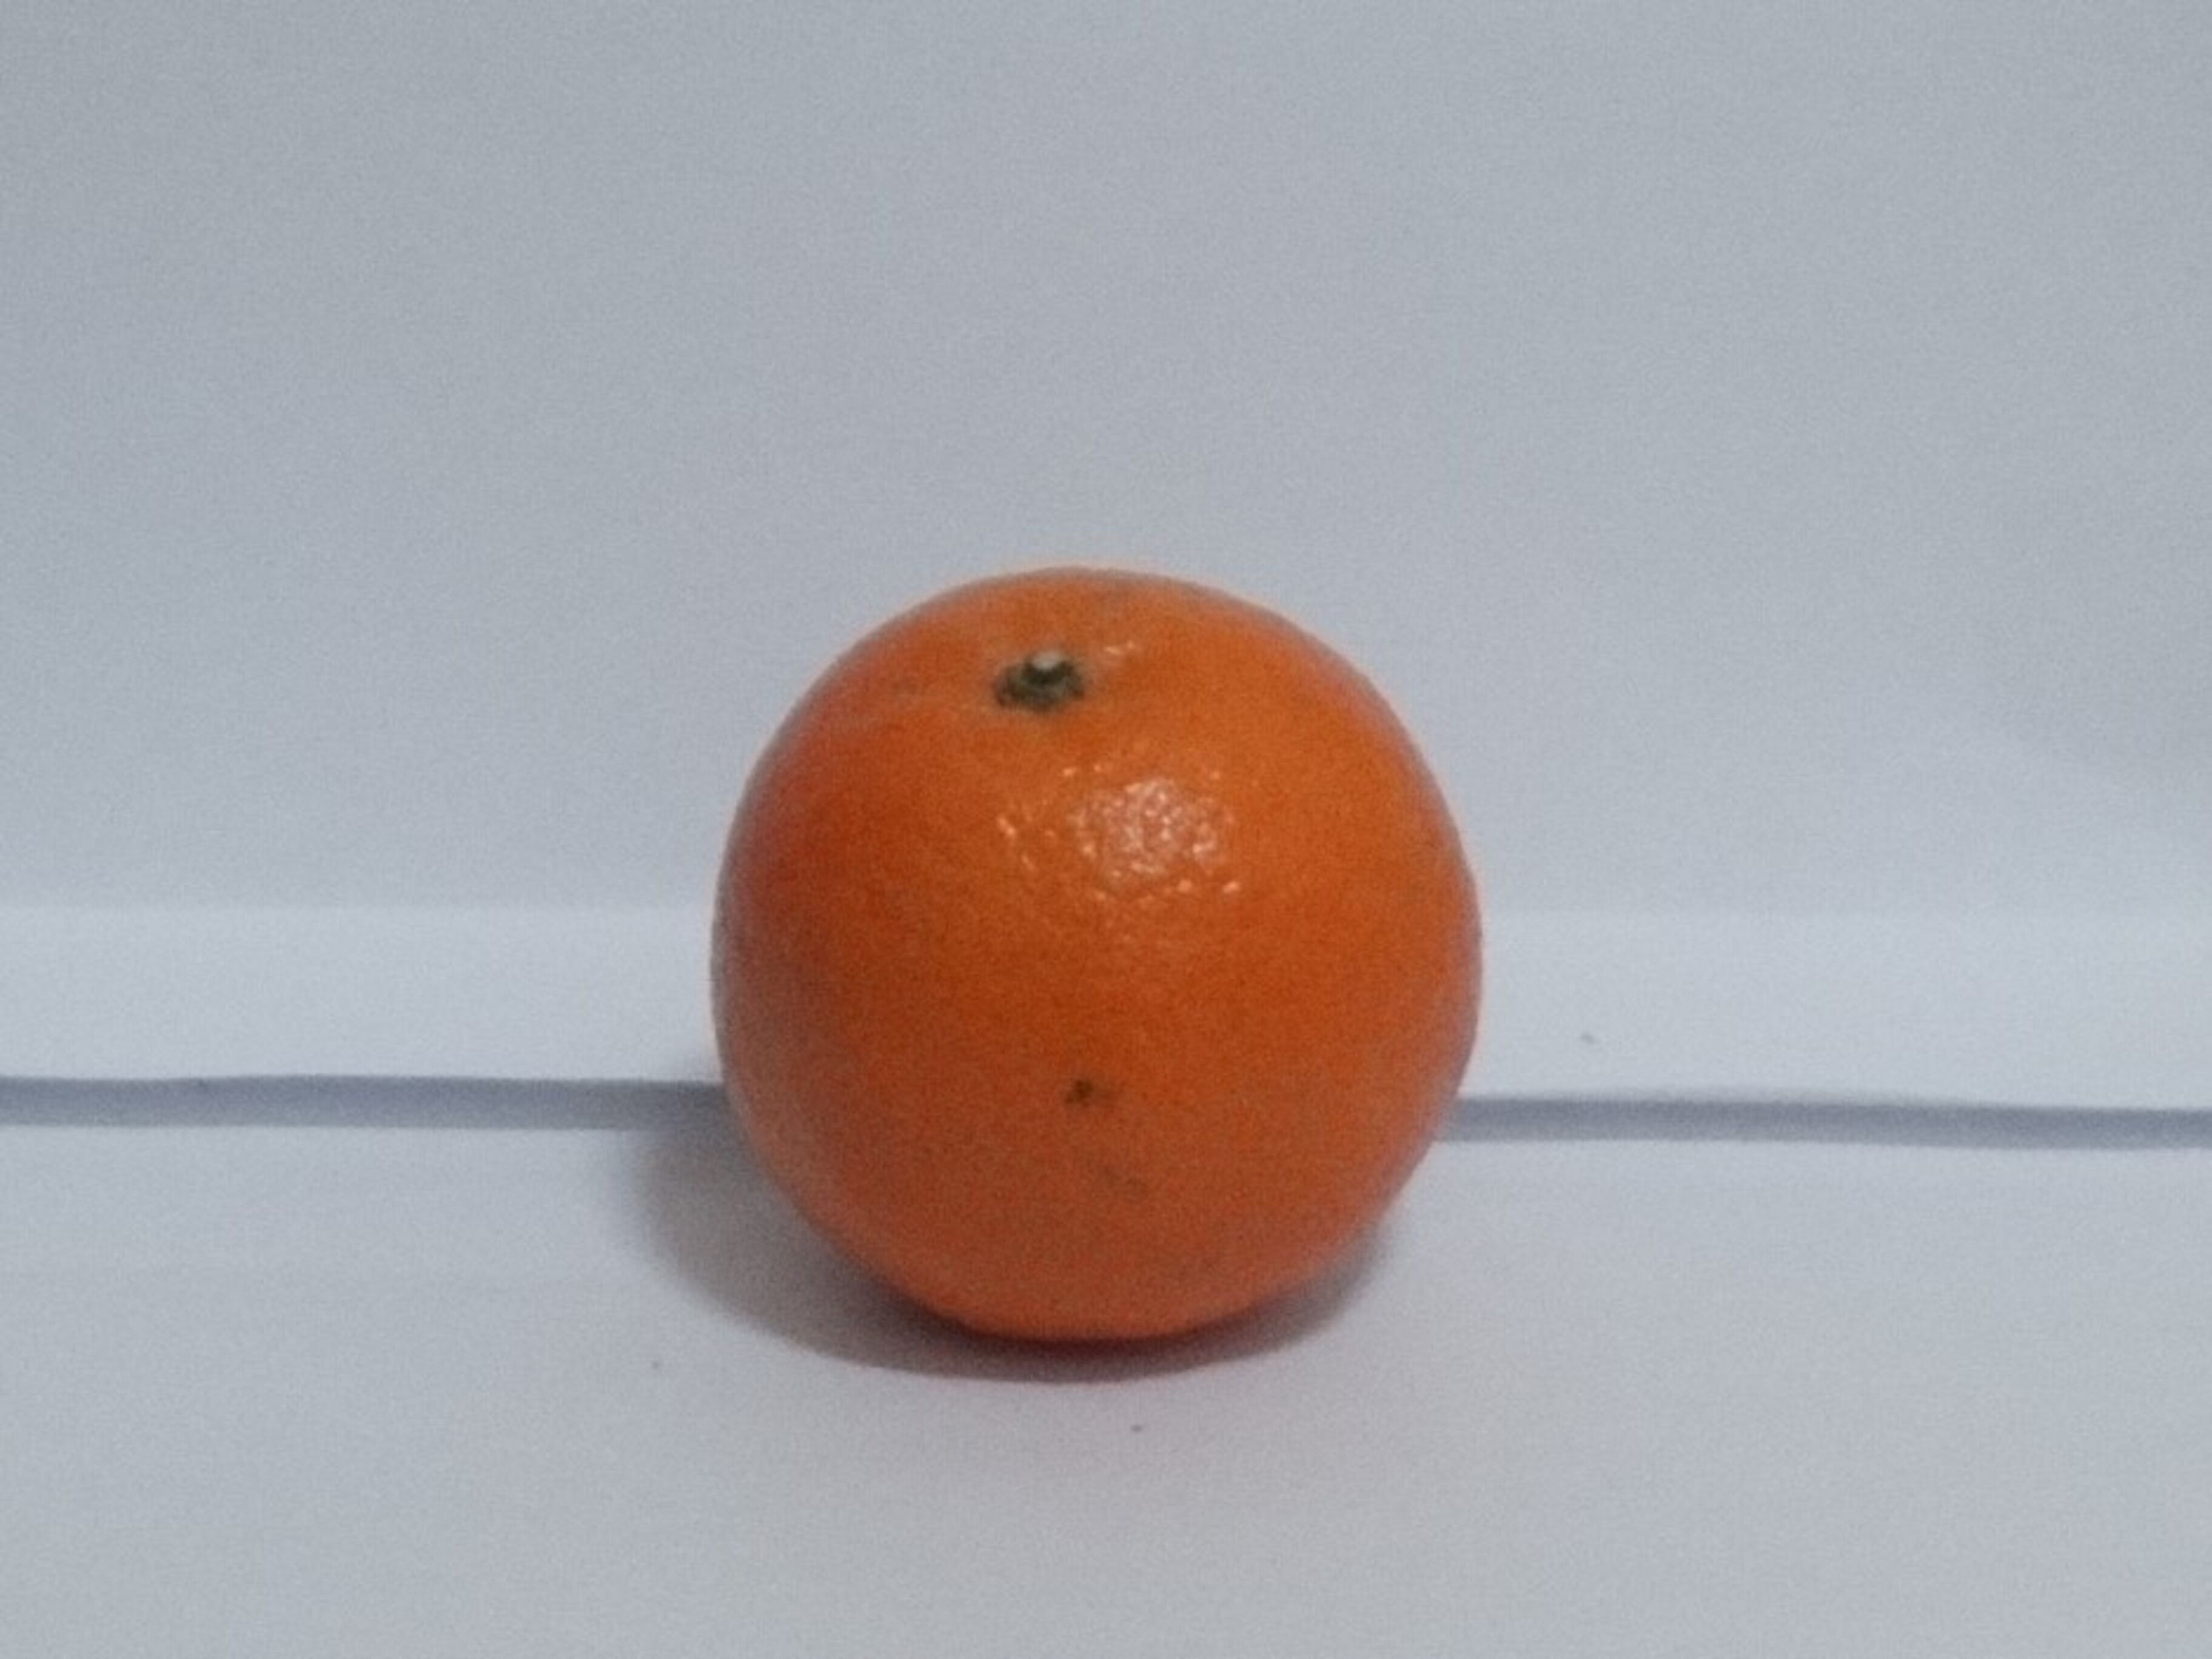
Citrus fruit variety: tankan